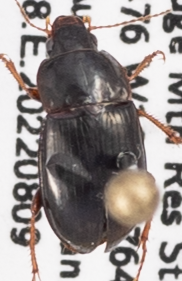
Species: Amara quenseli
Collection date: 2022-08-09
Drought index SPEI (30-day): -0.142
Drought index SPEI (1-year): -0.88
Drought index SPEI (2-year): -1.106